Bugs Raymond

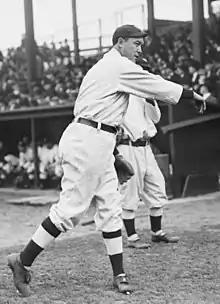
Raymond in 1911

Arthur Lawrence "Bugs" Raymond (February 24, 1882 – September 7, 1912) was a Major League Baseball pitcher from 1904 to 1911. He played for the Detroit Tigers, St. Louis Cardinals, and New York Giants.